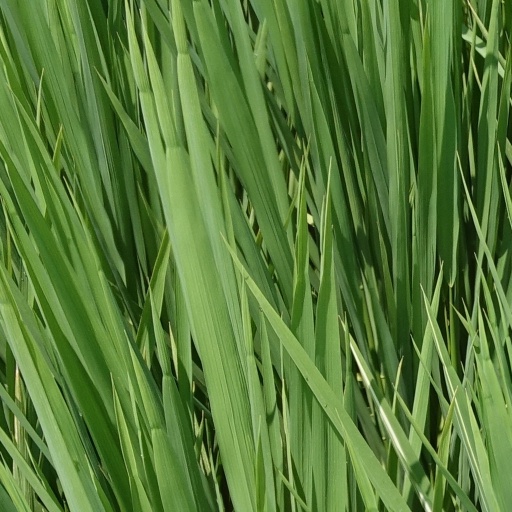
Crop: rice